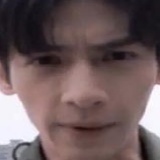
diễn viên La Vân Hi